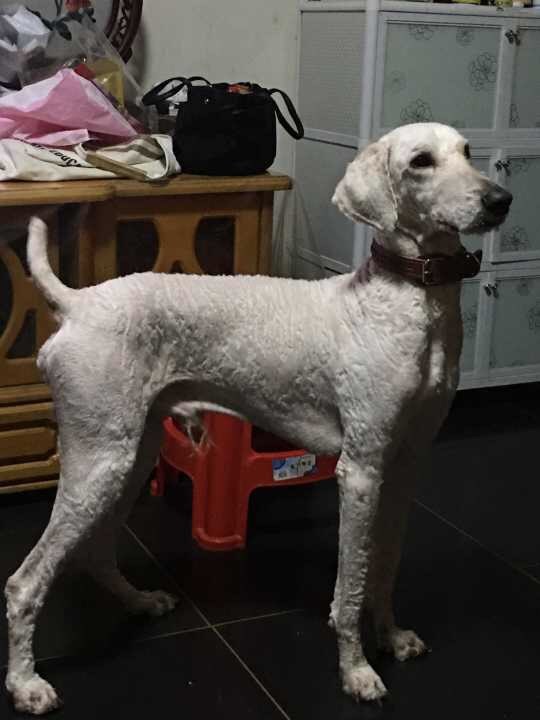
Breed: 316-n000118-standard_poodle